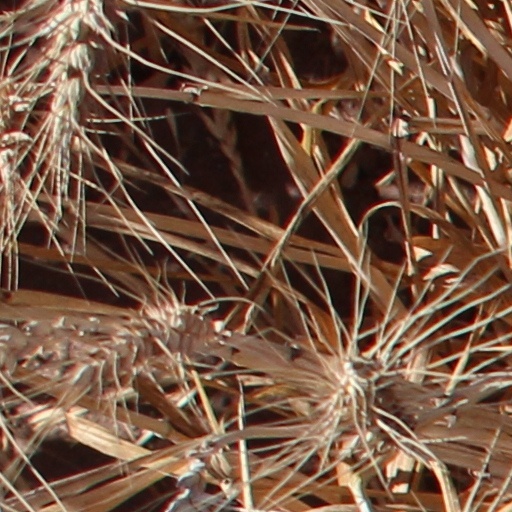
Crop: wheat